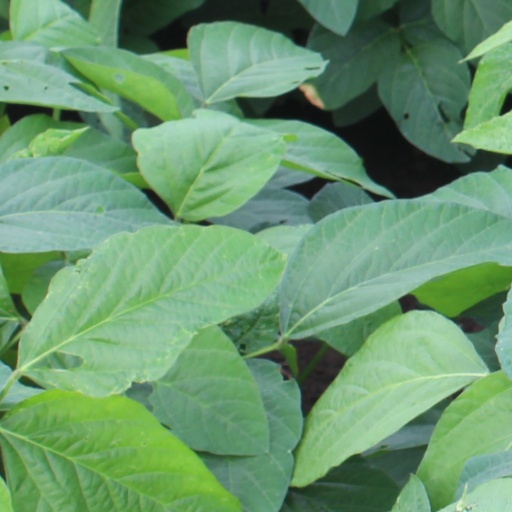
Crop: soybean